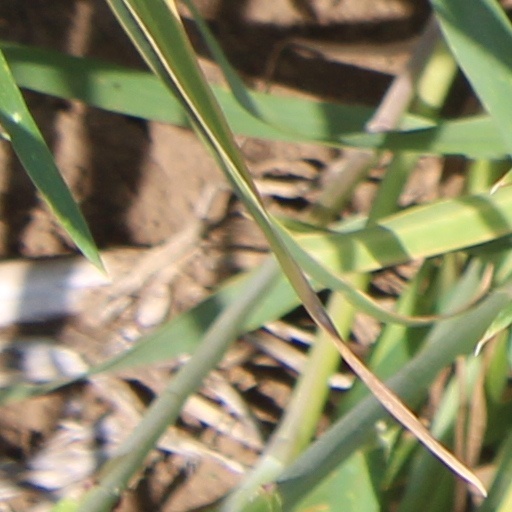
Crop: wheat